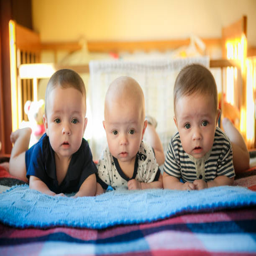
portrait of newborn triplets are lying in the bed